Eduardo López Bustamante

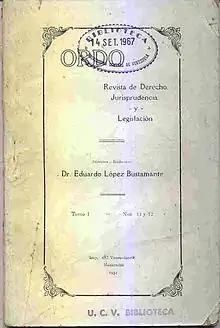
Cover of "ORDO", a magazine of law, jurisprudence and legislation, edited by Eduardo López Bustamante

When World War I began in 1914, Gómez favored the German Empire in the conflict while maintaining a veneer of neutrality against the allied community. In 1917, Eduardo started a simultaneous edition of "El Fonógrafo" in Caracas, under the direction of his younger brother, Carlos López Bustamante. According to the writer and columnist of "El Fonógrafo", José Rafael Pocaterra, the Capital's edition "enjoyed a great popularity from the beginning" because, unlike other Venezuelan newspapers of the time, "El Fonógrafo" sympathized with the Allies. This position annoyed Gómez who, thereafter, decided to put an end to the newspaper. In the words of writer Pocaterra, "anonymous and insulting threats rained down" during those days.